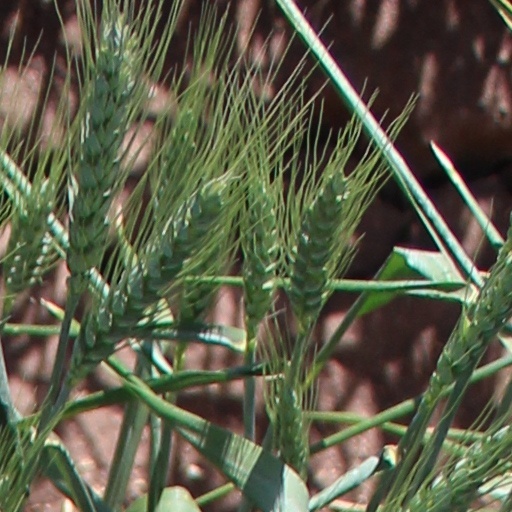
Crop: wheat